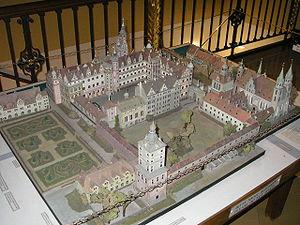
La première cathédrale de Berlin fut une église conventuelle, devenue collégiale et patronale à fonction cathédrale de 1536 à 1747. Elle n’existe plus aujourd’hui et se trouvait dans l’actuel quartier Berlin-Mitte au sud du château royal. Contrairement à certaines cathédrales européennes qui ont successivement agrandi ou intégré le bâtiment précédent au nouveau, la deuxième cathédrale de Berlin conçue par l'architecte Johan Bouman ne sera pas construite sur les fondations de la première, mais 300 m plus loin dans le Lustgarten. La première cathédrale sera démolie sur ordre du roi Frédéric II de Prusse en 1747.En revanche, le point commun entre les trois cathédrales de Berlin est la présence depuis le XVIᵉ siècle de la crypte héréditaire des princes électeurs devenus rois de Prusse, puis empereurs d’Allemagne en raison de leur appartenance à la maison des Hohenzollern.